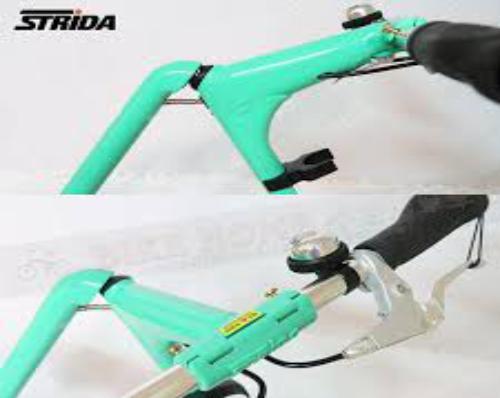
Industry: Sports